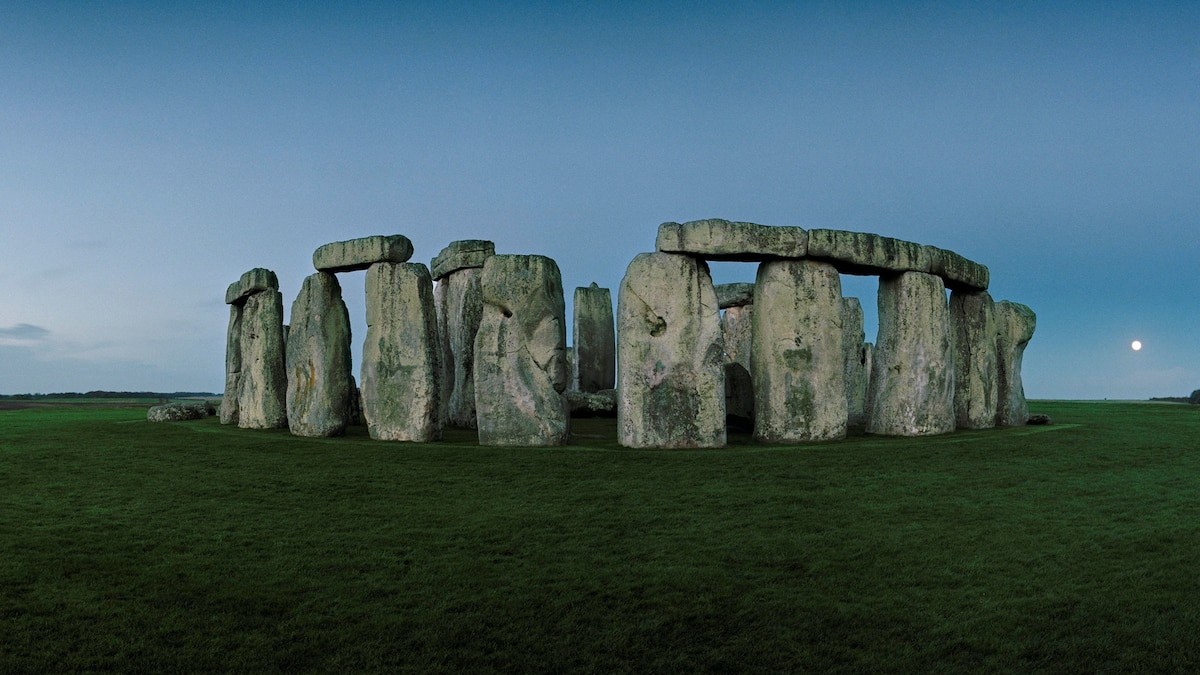
Landmark: Stonehenge